Tímea Babos

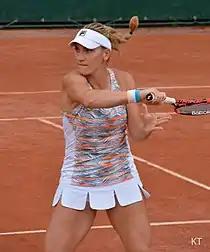
Babos at the 2017 French Open

After years of weak singles performances, Babos, at the opening week, reached semifinal which she lost to Alison Riske. Followed by second round of the Australian Open, quarterfinal of the St. Petersburg Trophy and third round of the Premier 5 Qatar Open. At the Miami Open, she reached the round of 16 for the first time at some Premier 5/Mandatory tournament, missing her chance to reach the quarterfinal, losing to Angelique Kerber. She continued, reaching the quarterfinal at the Katowice Open and semifinal at the Morocco Open. At the Italian Open, she beat Venus Williams in the second round, before losing to Madison Keys. In early August, she advanced to the Brasil Cup final, but lost to Irina-Camelia Begu. She then reached her first Premier 5 quarterfinal at the Cincinnati Open, losing there to fourth seed Garbiñe Muguruza. At the US Open, she reached third round for the first time at major event in singles, but then was defeated by seed Simona Halep. So she made her top 30 debut, and in the following week, she climbed to her career-high singles ranking of 25. In her last two singles tournaments, Babos reached the quarterfinal at the Kremlin Cup and then qualified for the first time for the year-end WTA Elite Trophy. However, she lost in her round-robin group to Bacsinszky and Zhang Shuai.